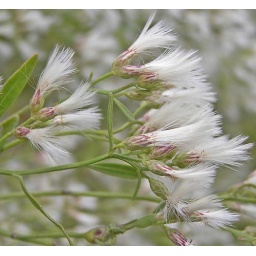
on widespread bushes which flower in November, probably groundsel tree